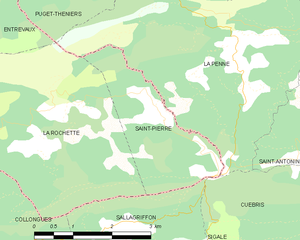
Carte des communes françaises: Saint-Pierre
Saint-Pierre est une commune française, située dans le département des Alpes-de-Haute-Provence en région Provence-Alpes-Côte d'Azur.